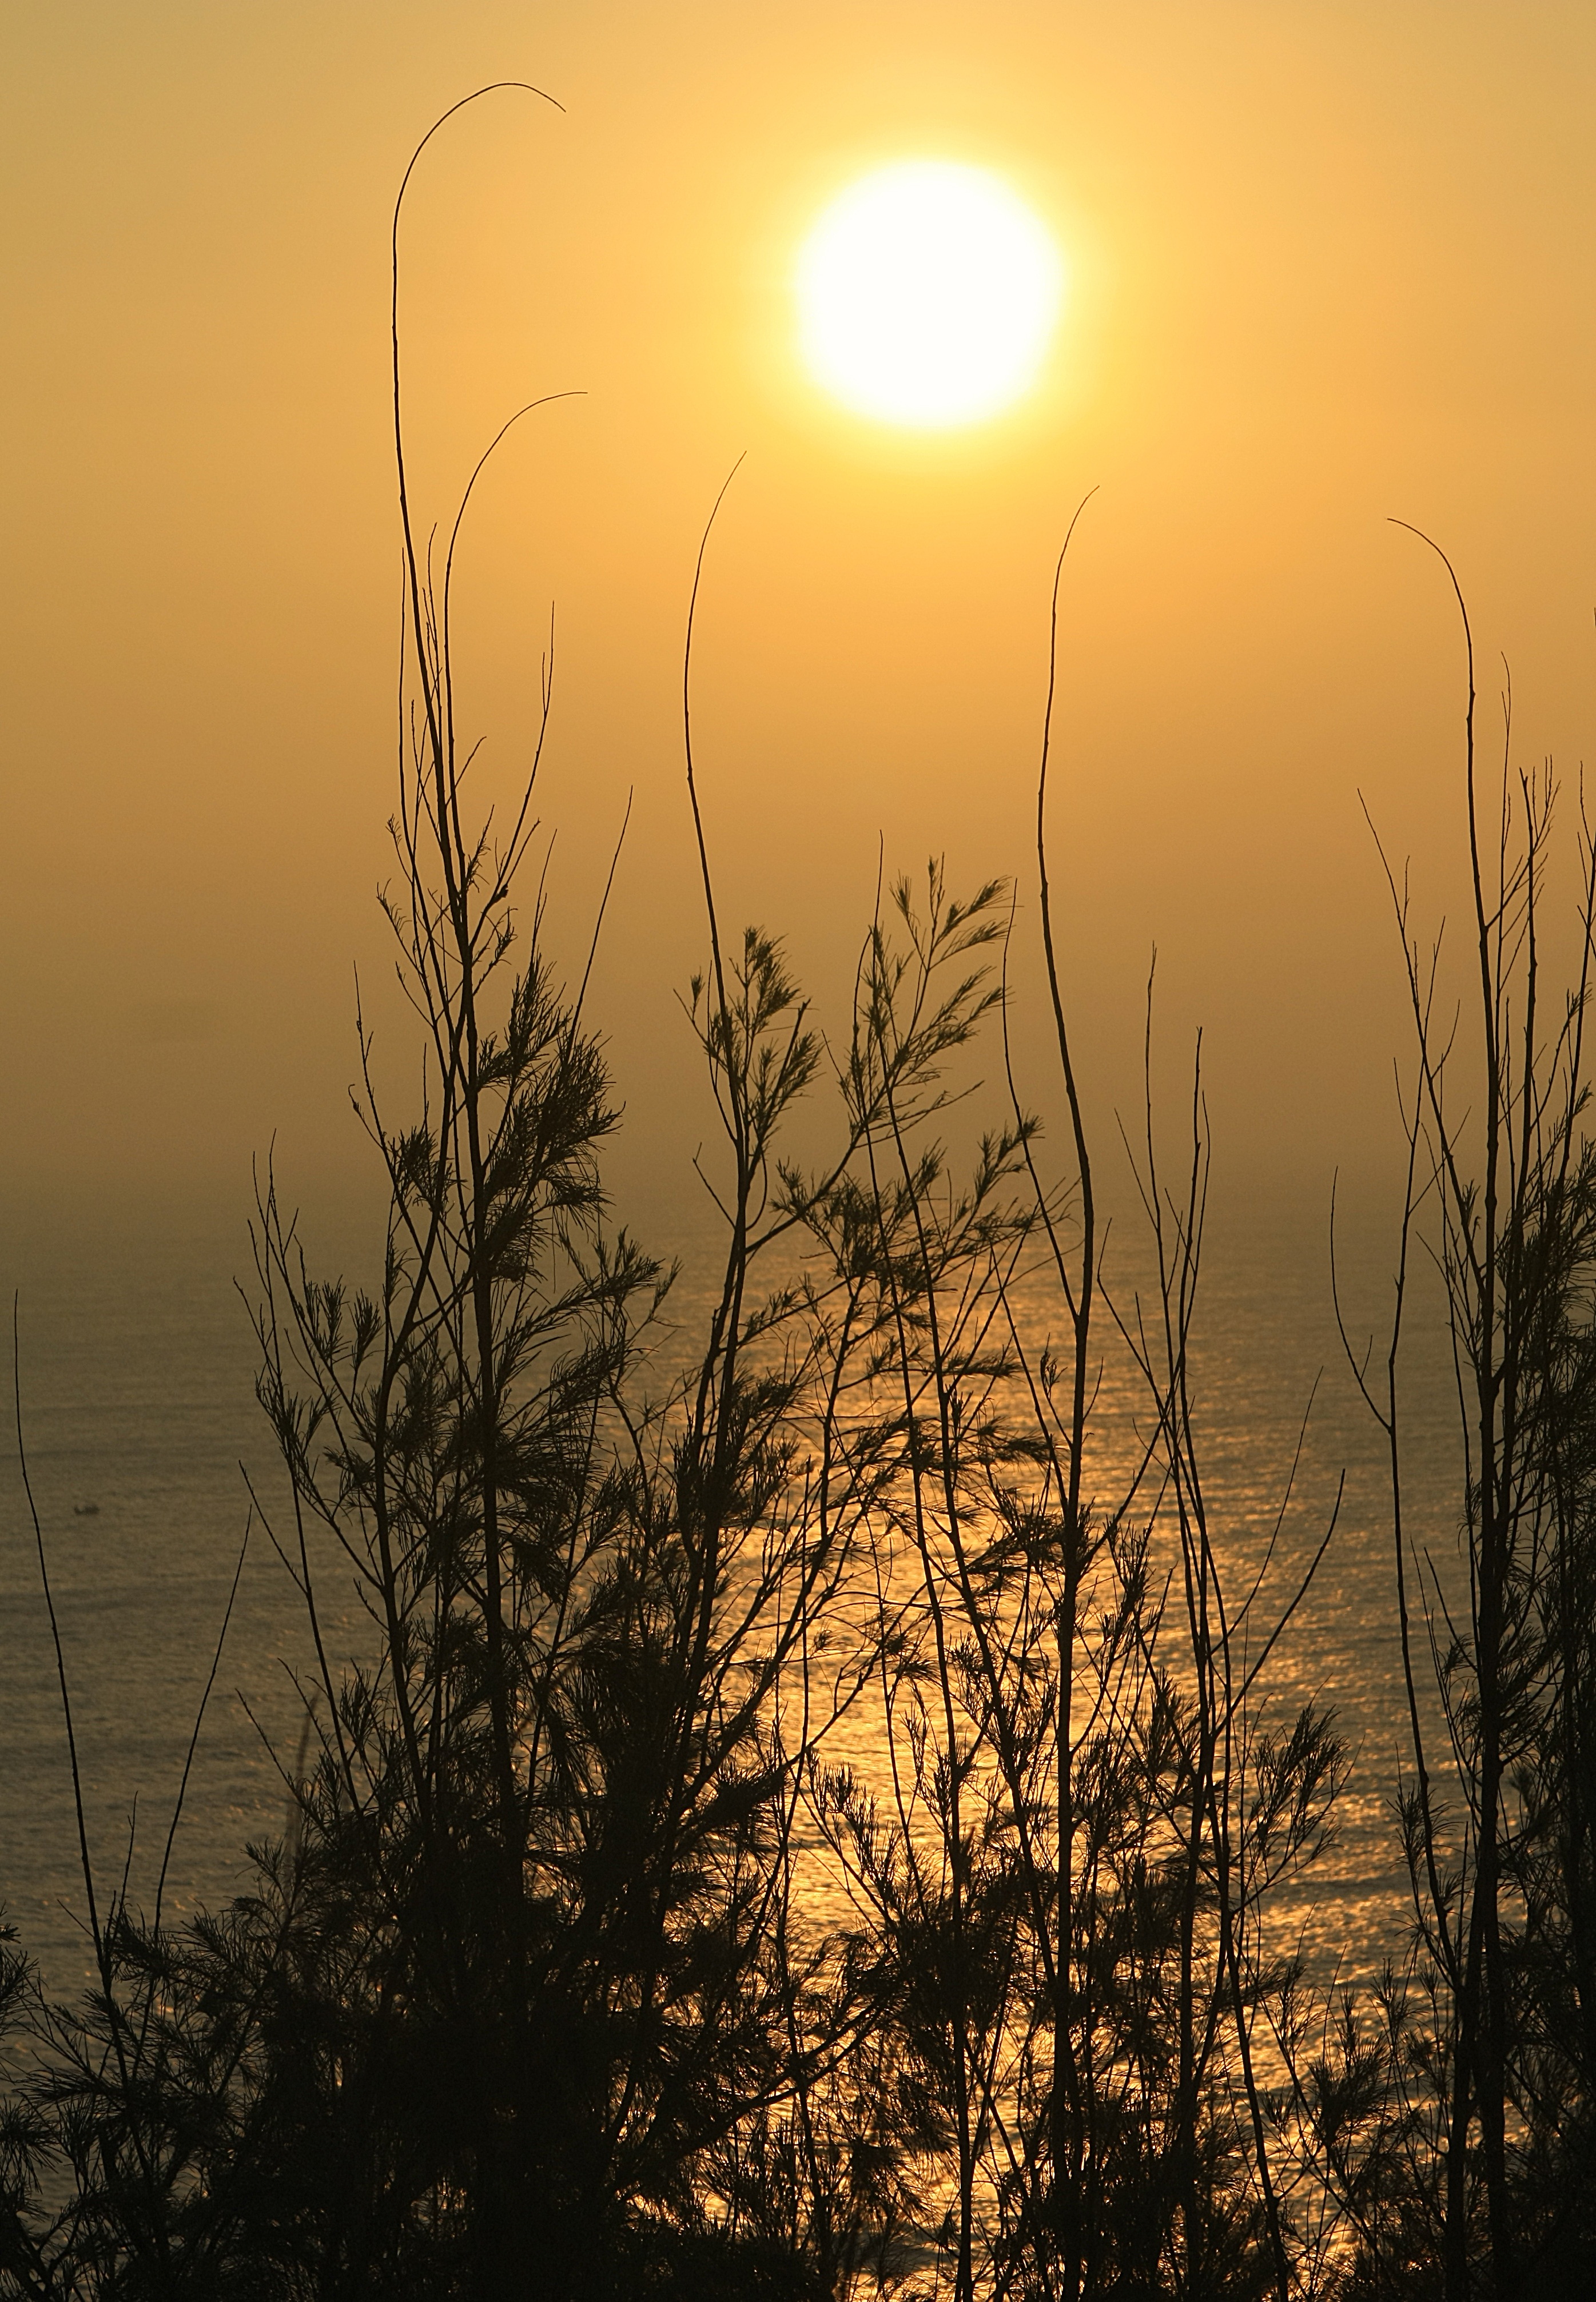
beach, landscape, sea, tree, water, nature, outdoor, sand, rock, ocean, horizon, branch, silhouette, light, cloud, architecture, people, sky, sun, woman, sunrise, sunset, mist, skyline, night, countryside, sunlight, morning, wave, building, dawn, city, atmosphere, skyscraper, urban, river, cityscape, panorama, summer, vacation, tourist, travel, coastline, dusk, female, evening, twilight, young, tranquil, scenic, natural, seascape, office, bay, landmark, blue, business, tourism, lifestyle, leisure, cloudscape, illuminated, edge, men, relaxation, happy, back, bright, horizontal, scene, dramatic, sunset sky, destination, afterglow, outdoor lighting, astronomical object, atmospheric phenomenon